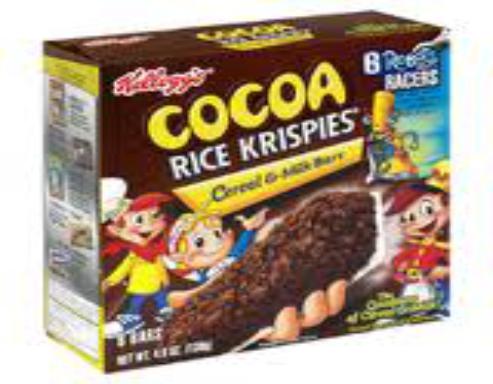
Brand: Cocoa Krispies
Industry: Food